My Night at Maud's

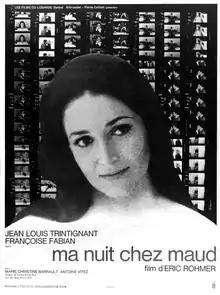
Theatrical release poster

My Night at Maud's, also known as My Night with Maud (UK), is a 1969 French New Wave drama film by Éric Rohmer. It is the third film (fourth in order of release) in his series of "Six Moral Tales".